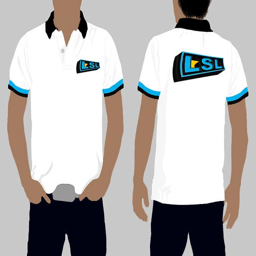
contest entry # for design